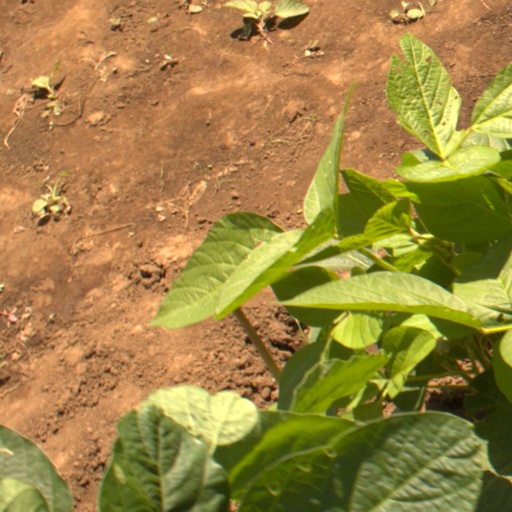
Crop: soybean